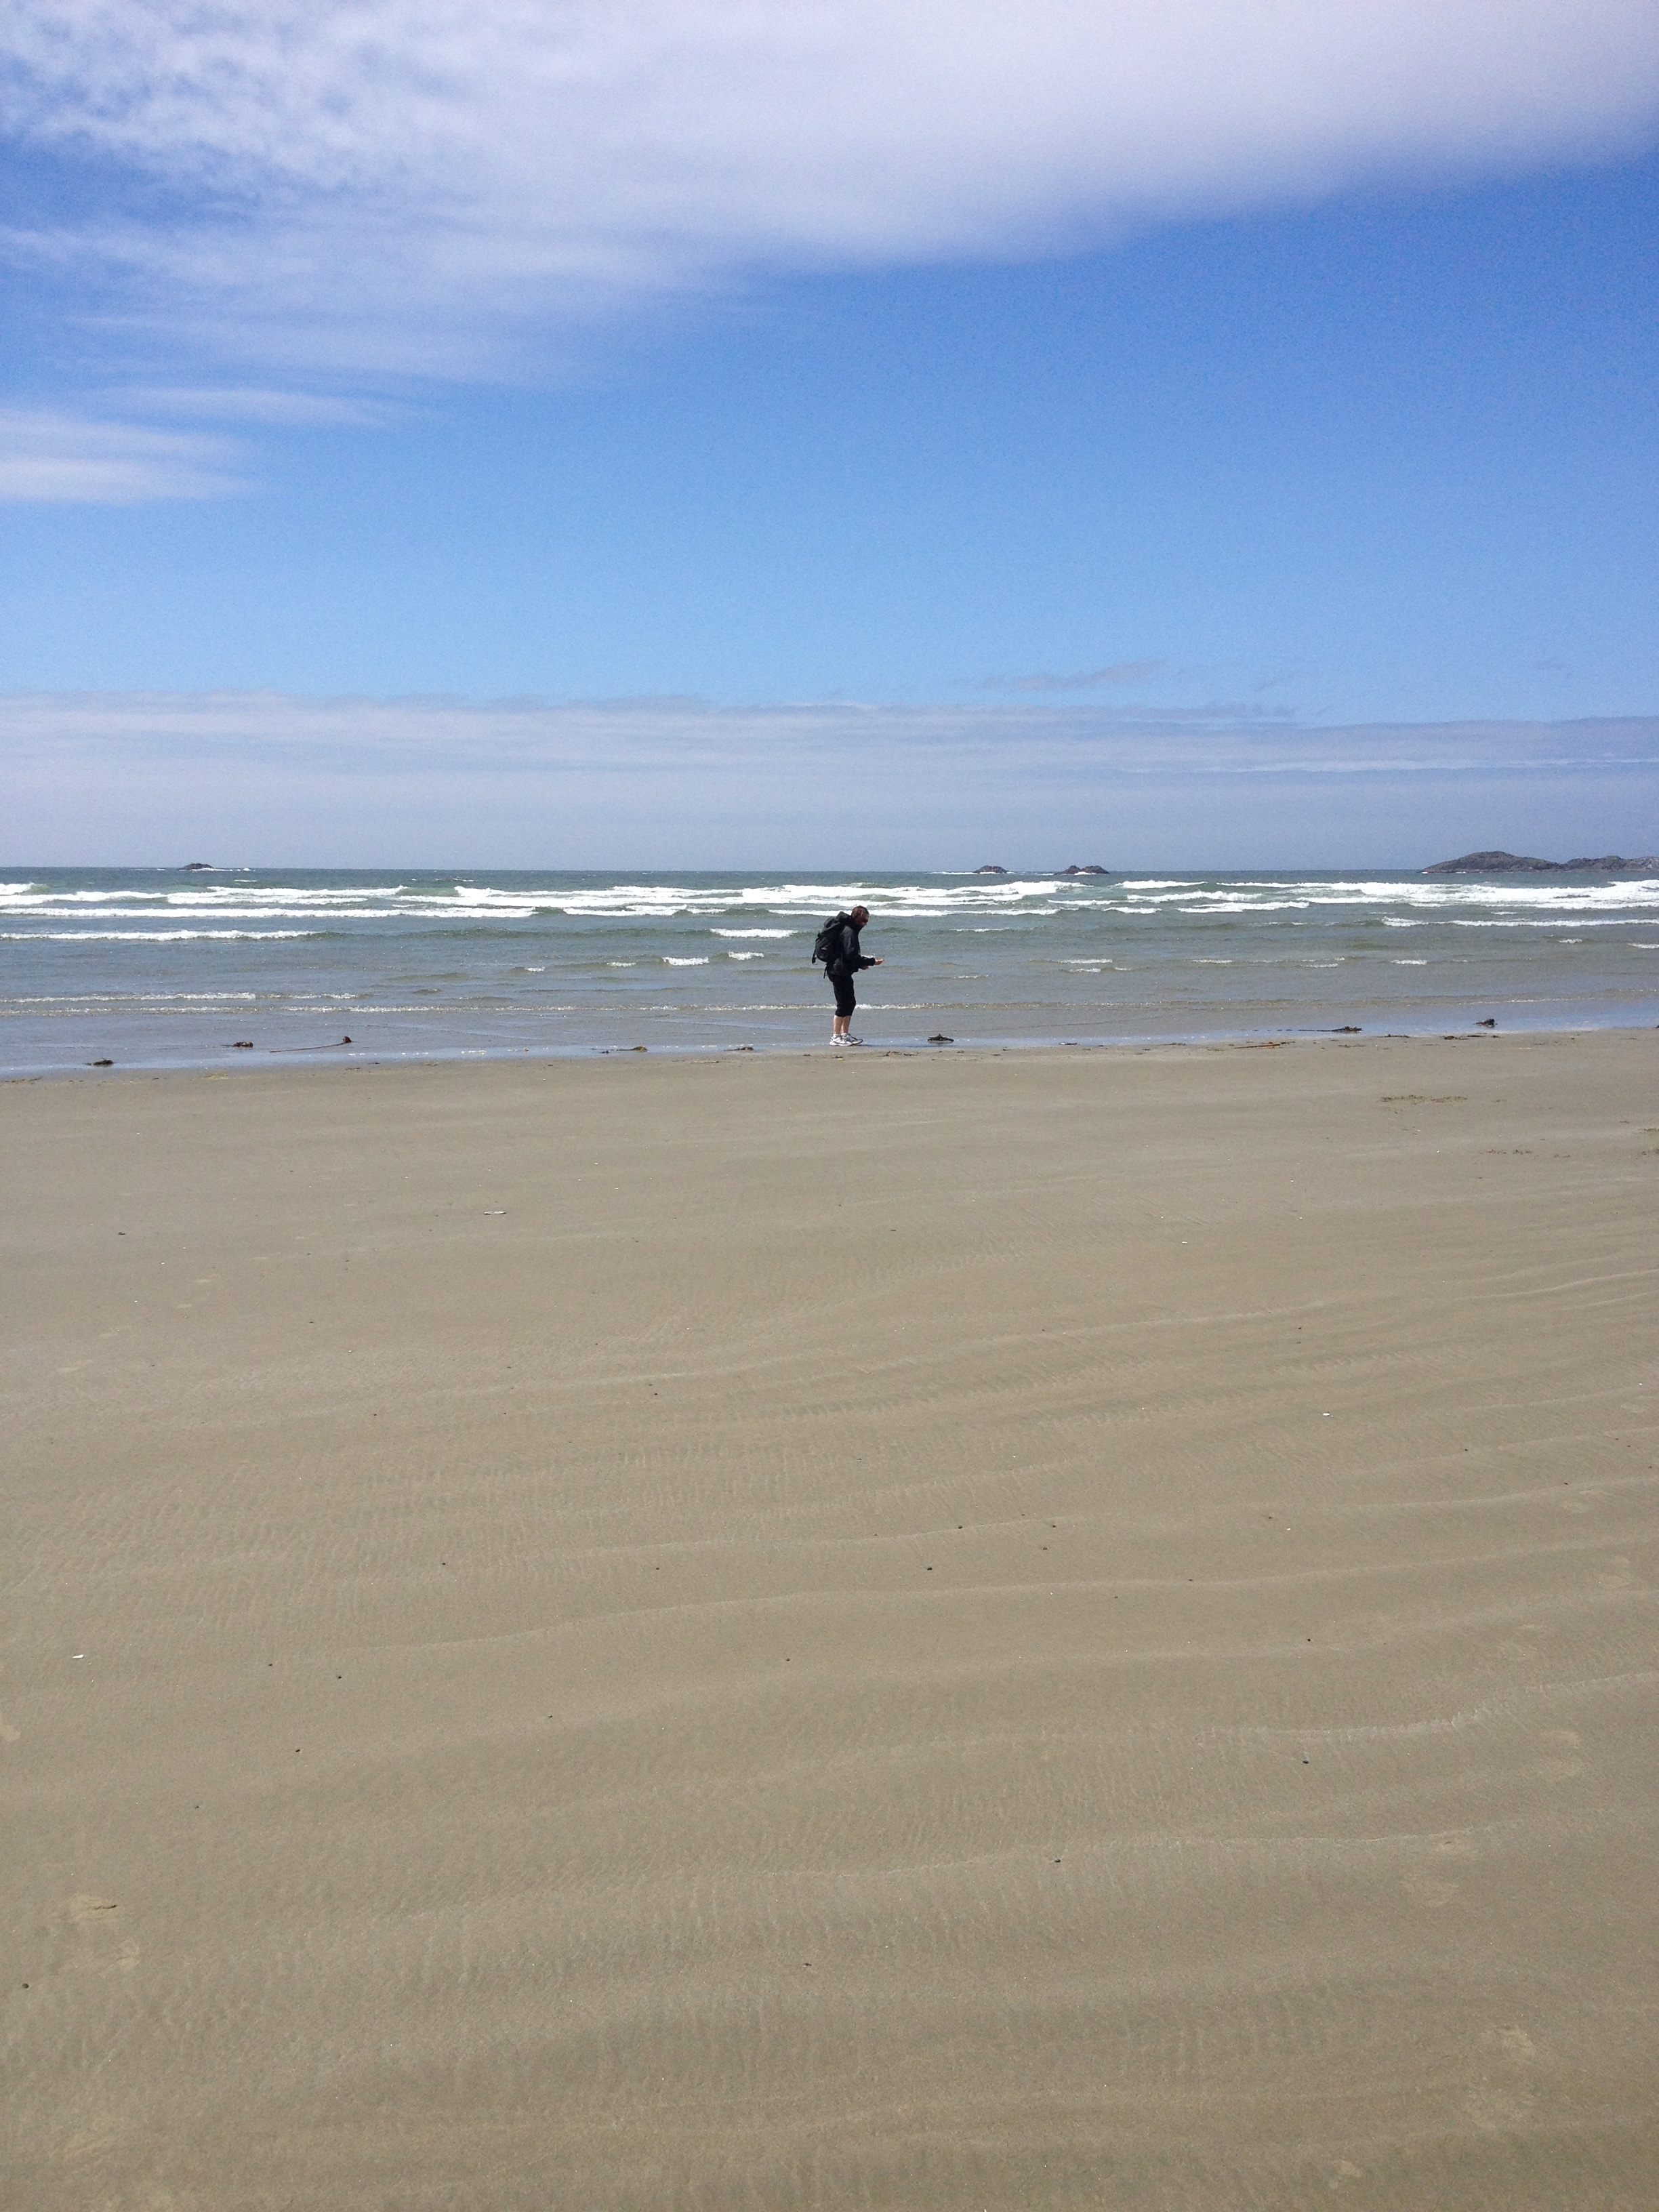
beach, landscape, sea, coast, water, nature, sand, ocean, horizon, sky, white, shore, wave, walkway, vacation, travel, coastline, scenic, bay, blue, material, body of water, waves, clouds, habitat, cape, whitecaps, mudflat, natural environment, wind wave